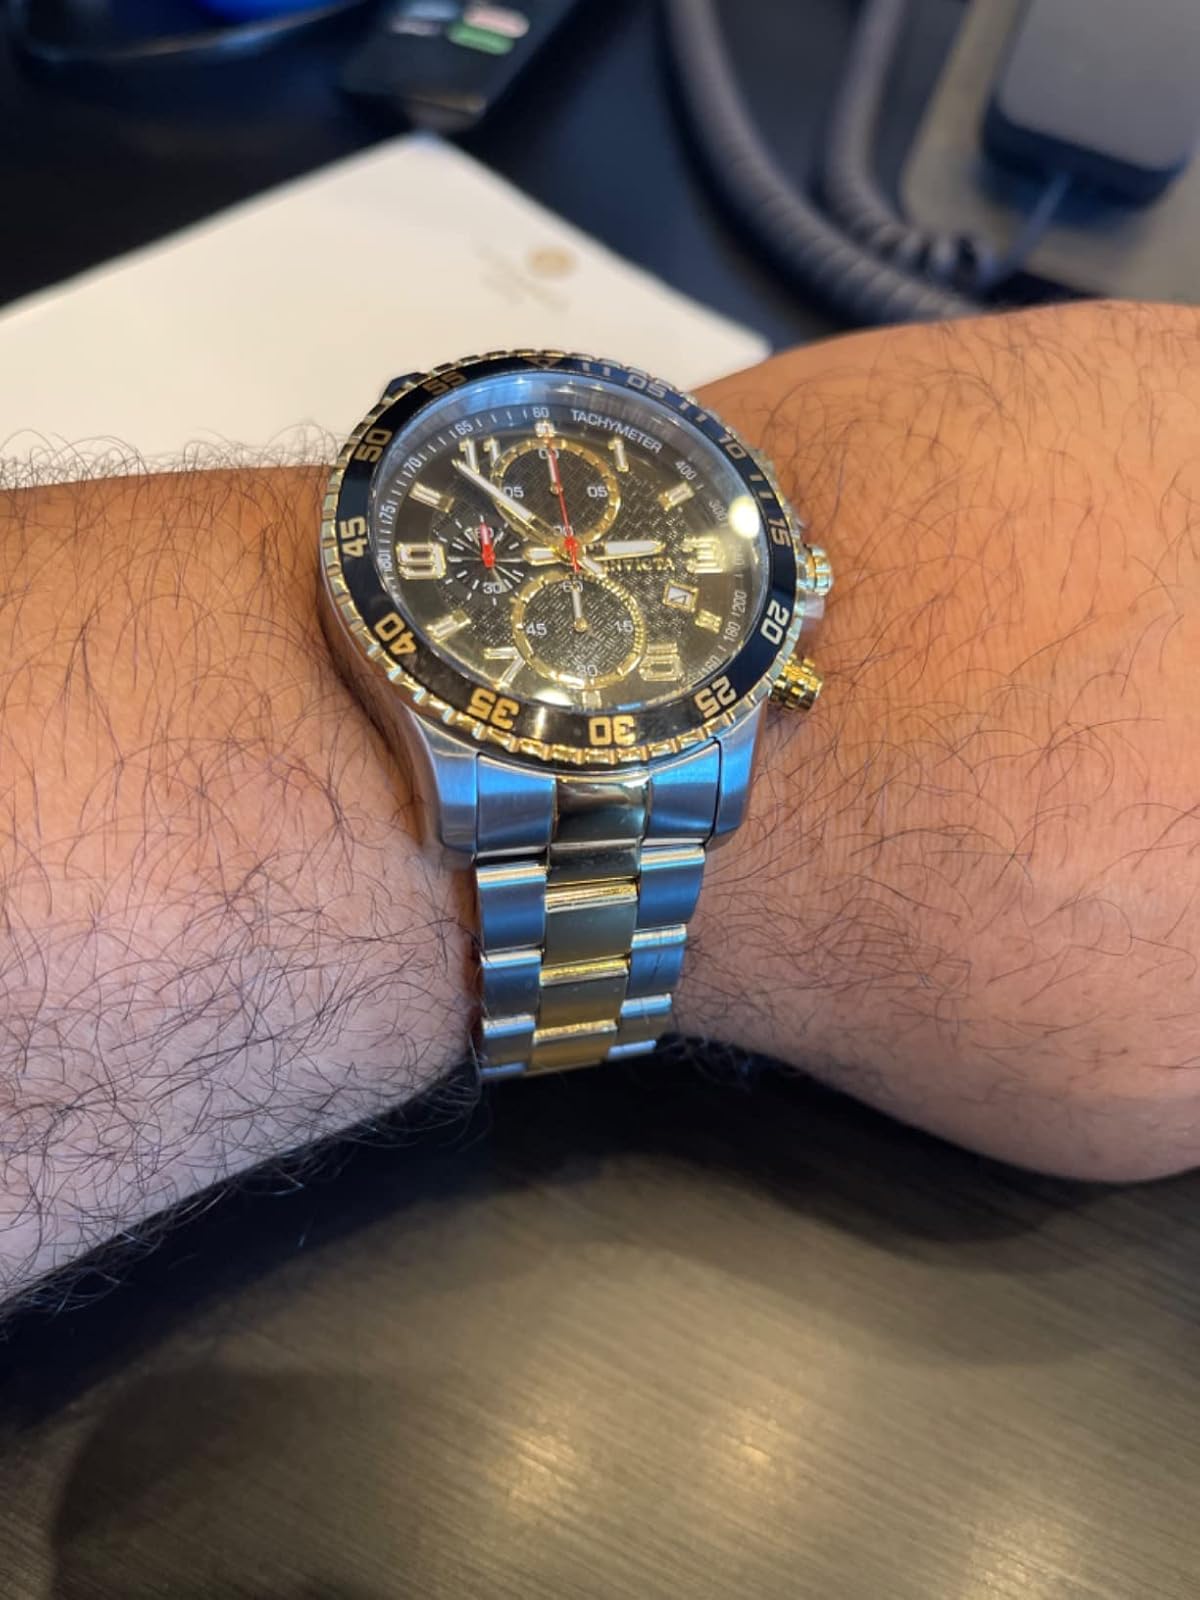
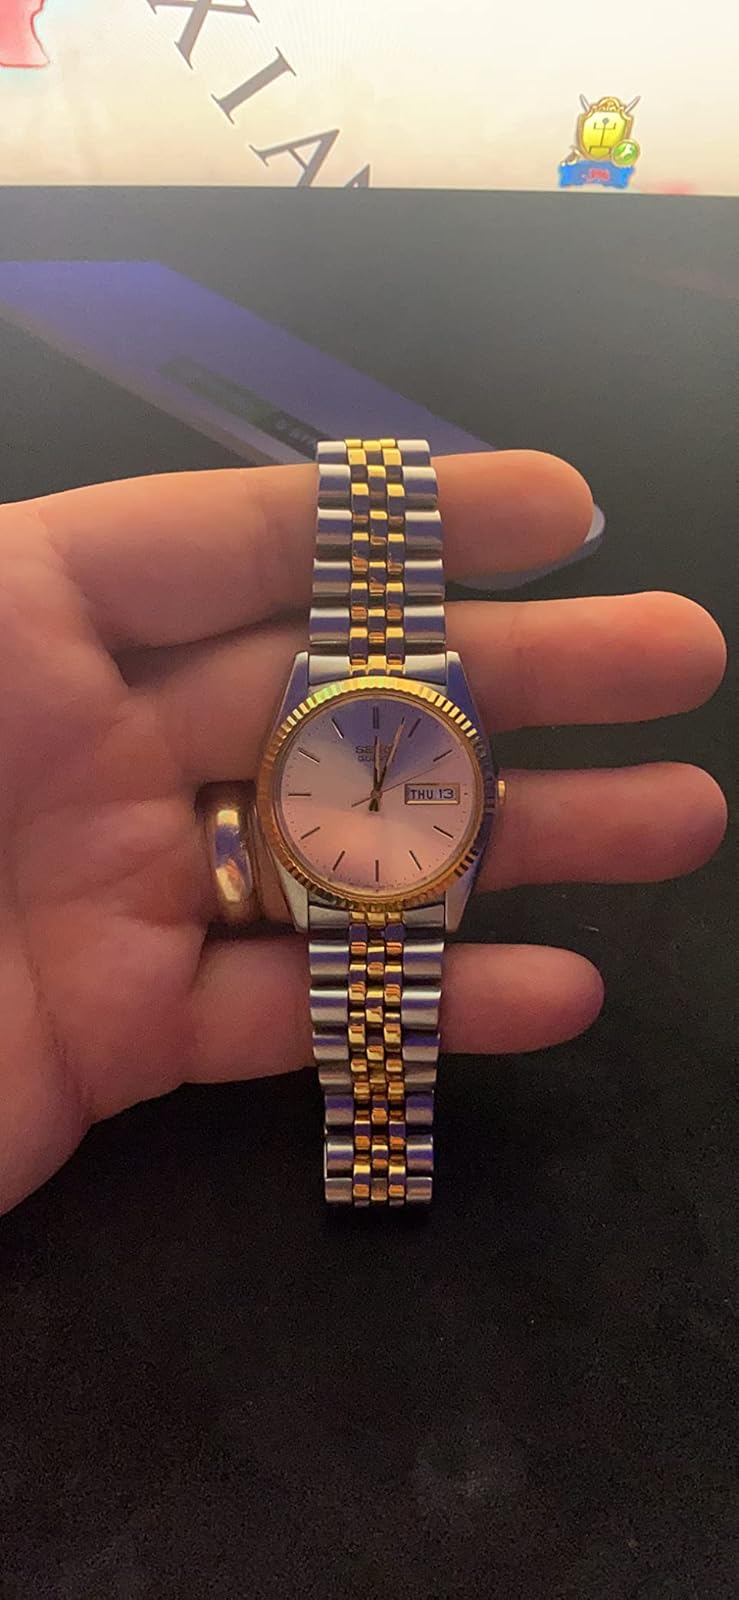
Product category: accessories_watch
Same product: no